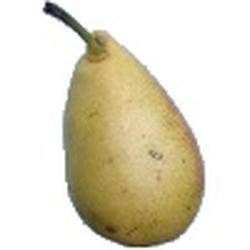
Label: Pear